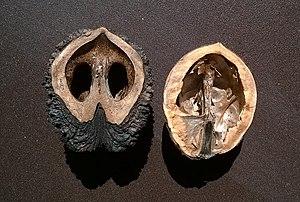
Des deux noix, la noix d’Amérique (Juglans nigra), à gauche, a la coquille la plus dure. De plus, ses parois internes sont elles aussi très dures, ce qui rend l’extraction de l’amande comestible très malaisée, par comparaison à la noix commune (Juglans regia), à droite, dont les parois internes sont fines et facilement détachables, tandis que la coque externe se sépare assez aisément en deux.
La noix est un fruit comestible à coque. Elle est produite par les noyers, arbres du genre Juglans L., de la famille des Juglandacées. La forme commercialisée la plus importante des régions tempérées provient de la culture du noyer commun. Cet arbre, qui était présent à l'origine dans les régions montagneuses en milieu tempéré sur le continent eurasiatique, est maintenant largement cultivé dans le monde. Le présent article concerne la noix commune, c’est-à-dire le fruit du noyer commun.
Les noyers sont un genre d'arbres appartenant à la famille des Juglandacées, originaire des régions tempérées et chaudes principalement de l'hémisphère nord.